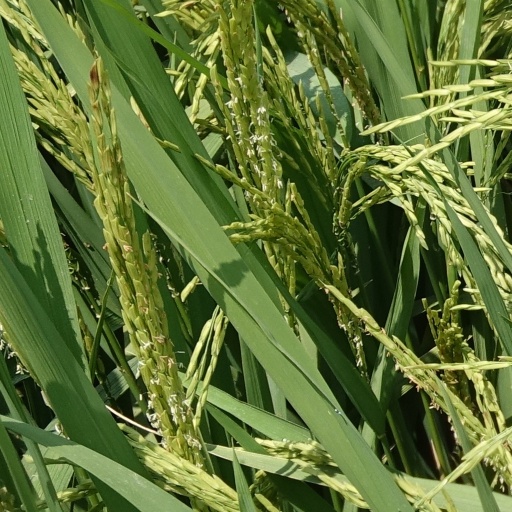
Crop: rice